Gina Godoy

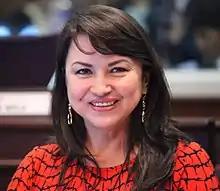
Gina Godoy in 2013

Gina Godoy Andrade (born 26 April 1962) is an Ecuadorian politician, feminist and supporter of LGBTQ rights. She is currently the representative in the National Assembly for the province of Guayas and is the vice president of the Justice Commission of the Assembly.